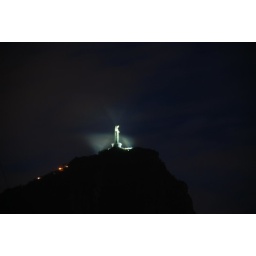
Christ Redeemer in blue sky